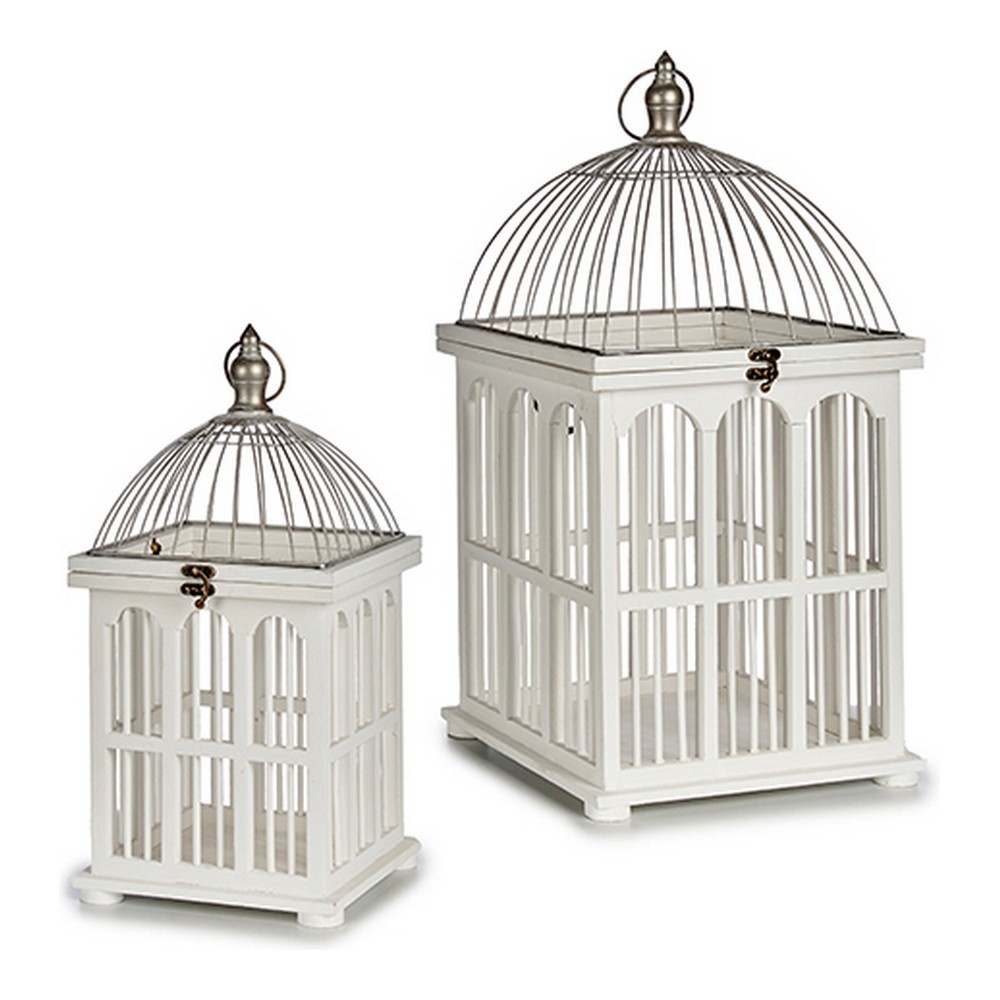
Käfig Weiß Holz (2 Stücke) (30 x 60 x 30 cm)
Wenn Sie Ihrem Zuhause einen Hauch von Originalität verleihen möchten, tun Sie dies mit Käfig Weiß Holz (2 Stücke) (30 x 60 x 30 cm) . Farbe: Weiß Material: Holz Stücke: 2 Stücke Maße ca.: 30 x 60 x 30 cm
Brand: Gift Decor
Category: Home & Garden > Decor > Bird & Wildlife House Accessories > Perches